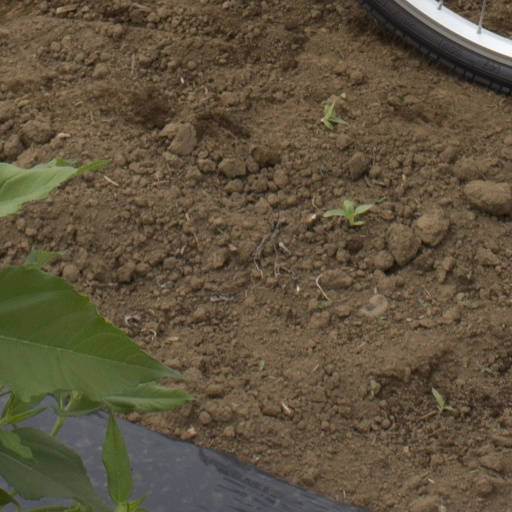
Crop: Jerusalem artichoke